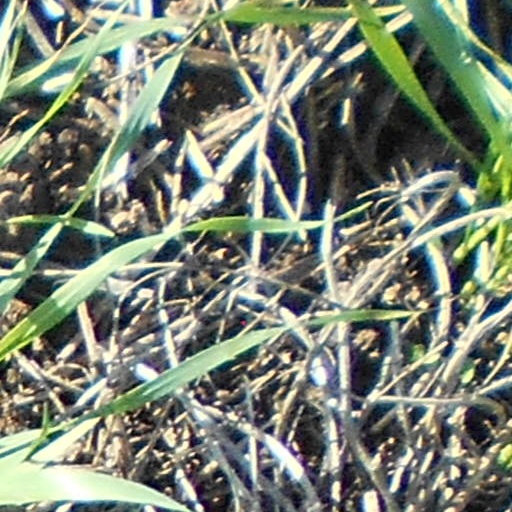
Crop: wheat